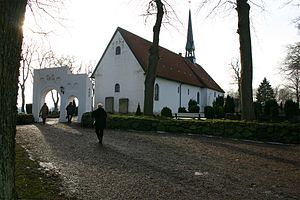
Ulsnæs
Ulsnæs kirke
Ulsnæs Kirke
Ulsnæs eller Ulsnis er en landsby og kommune beliggende midtvejs mellem Slesvig by og Kappel ved Sliens nordlige bred i Angel i Sydslesvig. Administrativt hører kommunen under Slesvig-Flensborg kreds i den nordtyske delstat Slesvig-Holsten. Kommunen samarbejder på administrativt plan med andre kommuner i omegnen i Sønder Brarup kommunefællesskab. Ulsnæs er sogneby i Ulsnæs Sogn. Sognet lå i Slis Herred, da området tilhørte Danmark.